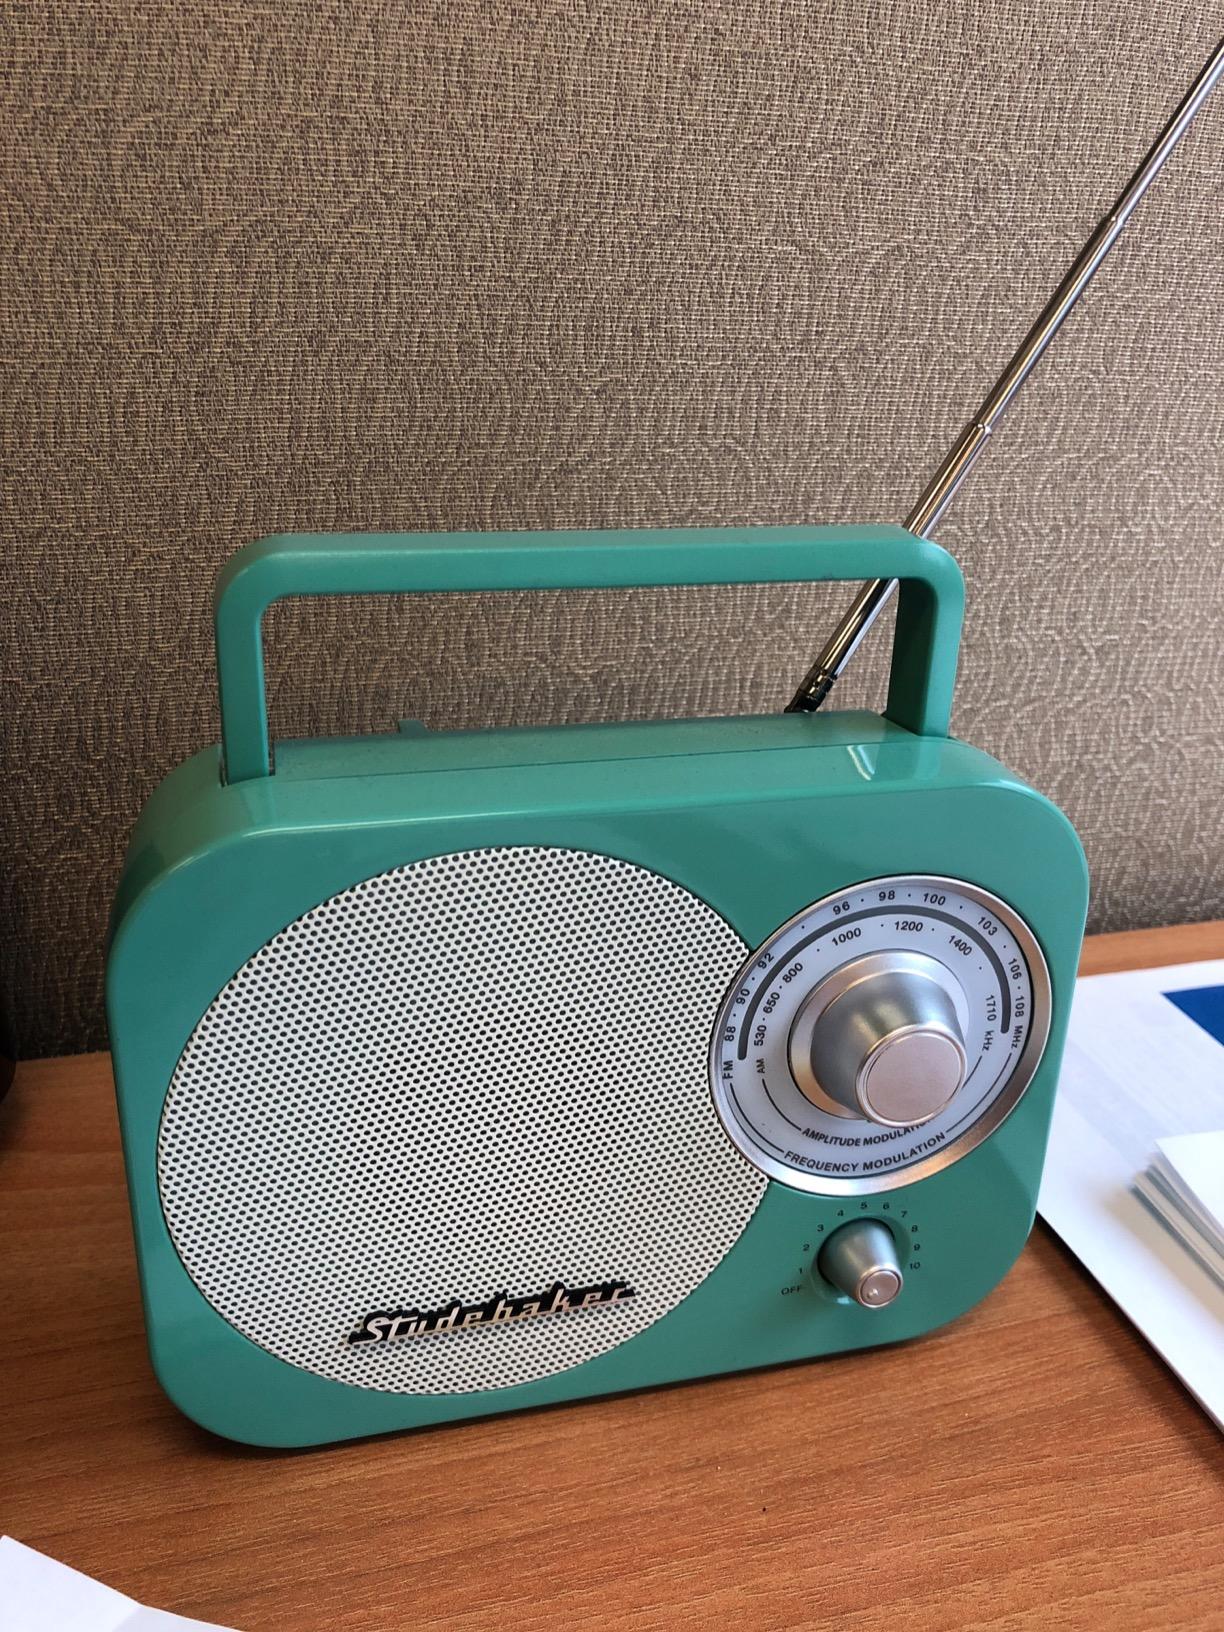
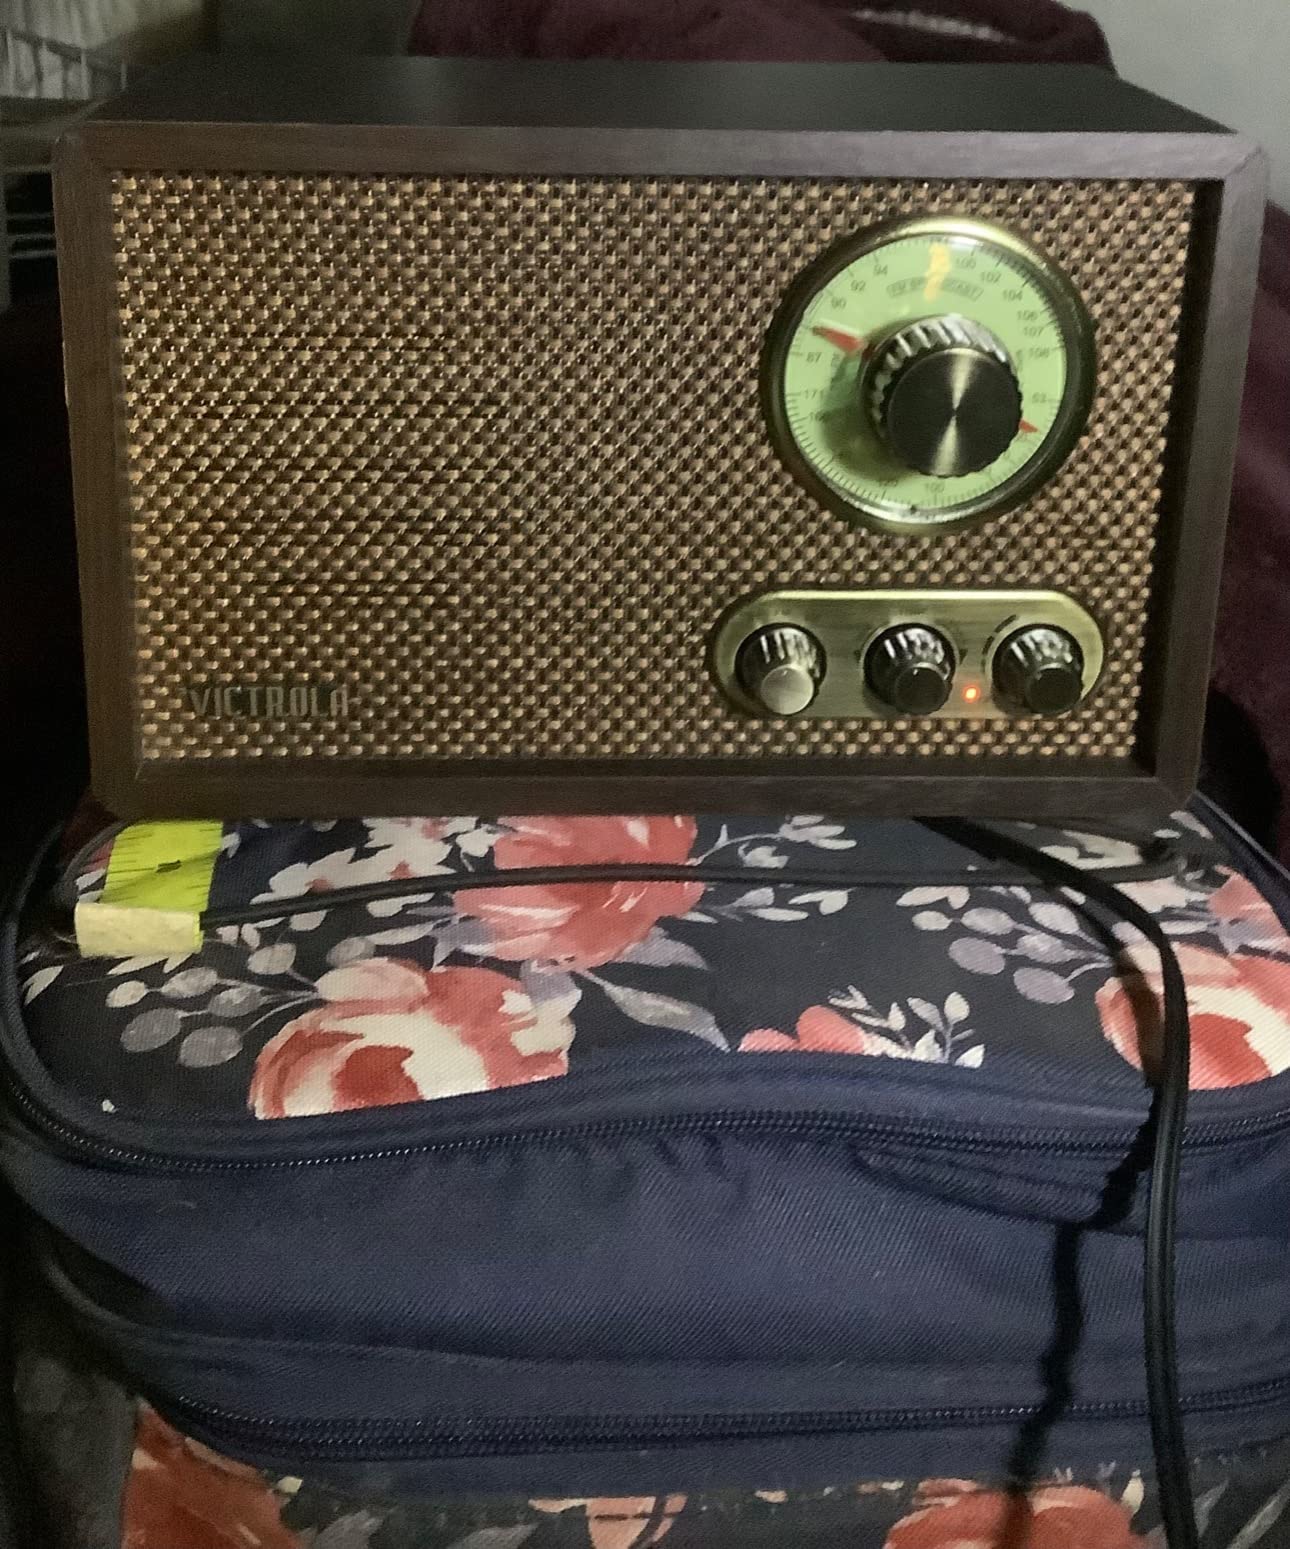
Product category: radio
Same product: no